Edinburgh Cabinet Library

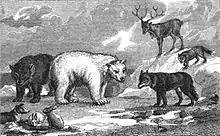
Arctic animals, illustration from Volume 1 of the "Edinburgh Cabinet Library"

The Edinburgh Cabinet Library was a series of 38 books, mostly geographical, published from 1830 to 1844, and edited by Dionysius Lardner. The original price was 5 shillings for a volume; a later reissue of 30 of the volumes was at half that price. The series was published jointly by Oliver and Boyd in Edinburgh, and Simpkin & Marshall in London, and in the years 1848 to 1851 was published in a new edition by Thomas Nelson & Sons.